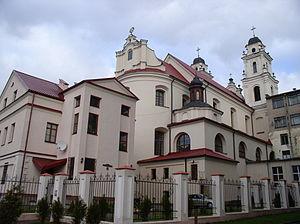
La cathédrale Sainte-Marie ou cathédrale de la Bienheureuse-Vierge-Marie est la cathédrale catholique latine de Minsk, en Biélorussie. Construite à l'origine comme église jésuite, elle est aujourd'hui la cathédrale de l'archidiocèse de Minsk-Moguilev.